Larry Lucchino

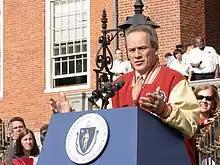
Lucchino celebrating the Red Sox's 2007 World Series victory at an event at the Massachusetts State House

Lucchino brought future general manager Theo Epstein with him to the Red Sox from the Orioles and the Padres, having also encouraged Epstein to attend law school while he was working at the Padres.